Public housing estates in Tseung Kwan O

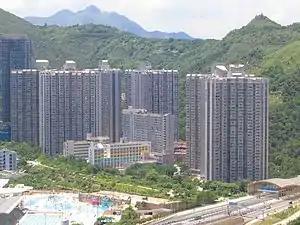
King Lam Estate

King Lam Estate is a TPS estate, and the third public housing estate. The estate has a total of 7 blocks of residential towers built in 1990. Some of the flats were sold to tenants through Tenants Purchase Scheme Phase 4 in 2001.